Harry J. Capehart

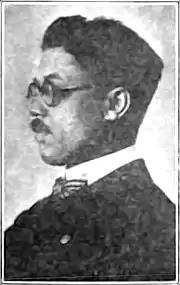
Capehart's portrait in the "West Virginia Legislative Hand Book" (1920)

Capehart was reelected to the house representing McDowell County in 1920, coming in fourth out of the four Republicans running with 10,929 votes—5,674 votes more than the best-performing Democratic challenger. He was elected along with Republicans E. W. Cullen, J. A. Strother, and H. L. Tutwiler. Capehart served in the Thirty-Fifth West Virginia Legislature from 1921 until 1923. He was reelected for his third and final consecutive two-year term in 1922 and served alongside W. E. Eubank, McGinnis Hatfield, and J. A. Strother in the Thirty-Sixth West Virginia Legislature from 1923 to 1925.